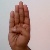
The image shows a hand gesture representing the letter 'B' in Indian Sign Language.